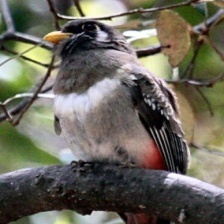
Species: ELEGANT TROGON
Scientific name: TROGON ELEGANS